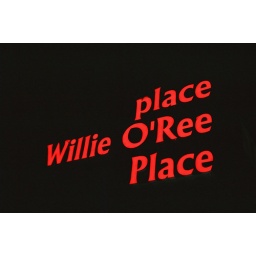
The sign for the new building in Fredericton named after hockey pioneer Willie O'Ree.